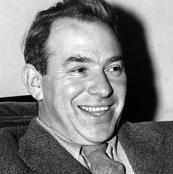
Age: 50